Olympiastadion (Berlin)

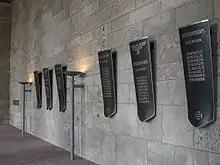
The Langemarck-Halle

During the 1912 Summer Olympics, the city of Berlin was designated by the International Olympic Committee (IOC) to host the 1916 Summer Olympics. Germany's proposed stadium for this event was to be located in Charlottenburg, in the Grunewald Forest, to the west of Berlin—thus the stadium was also known as "Grunewaldstadion". A horse racing-course already existed there which belonged to the Berliner Rennverein, and even today the old ticket booths survive on the current Jesse-Owens-Allee. The government of Germany decided not to build in the nearby Grunewald forest, or to renovate buildings that already existed. Because of this desire, they hired the same architect who originally had built the "Rennverein", Otto March.